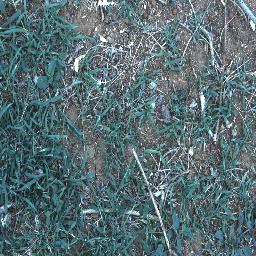
Label: negative